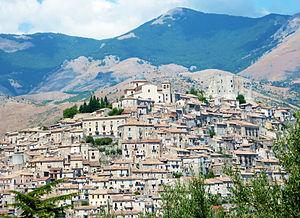
Morano Calabro est une commune de la province de Cosenza, dans la région de Calabre, en Italie.